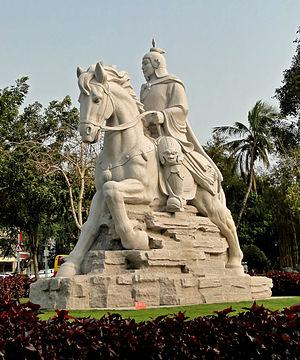
Statue de Koxinga à Tainan, Taiwan
Le Royaume de Tungning ou Royaume de Formosa, est un gouvernement qui gouverne le sud-ouest de l'île de Taïwan entre 1661 et 1683. Ce état pro-Ming fut fondé par Koxinga après la fin de la dynastie Ming en Chine continentale, remplacée par la dynastie mandchoue de Qing. Koxinga espérait d'utiliser l'île comme la base arrière d'opérations pour former les forces militaires et de restaurer la dynastie de Ming.
L'Histoire de Taïwan remonte à la Préhistoire, vers 30000 av. J.-C. Il y a environ 18 000 ans, la fonte des glaces sépare cette petite chaîne de montagnes du continent et en fait l'île de Taïwan.